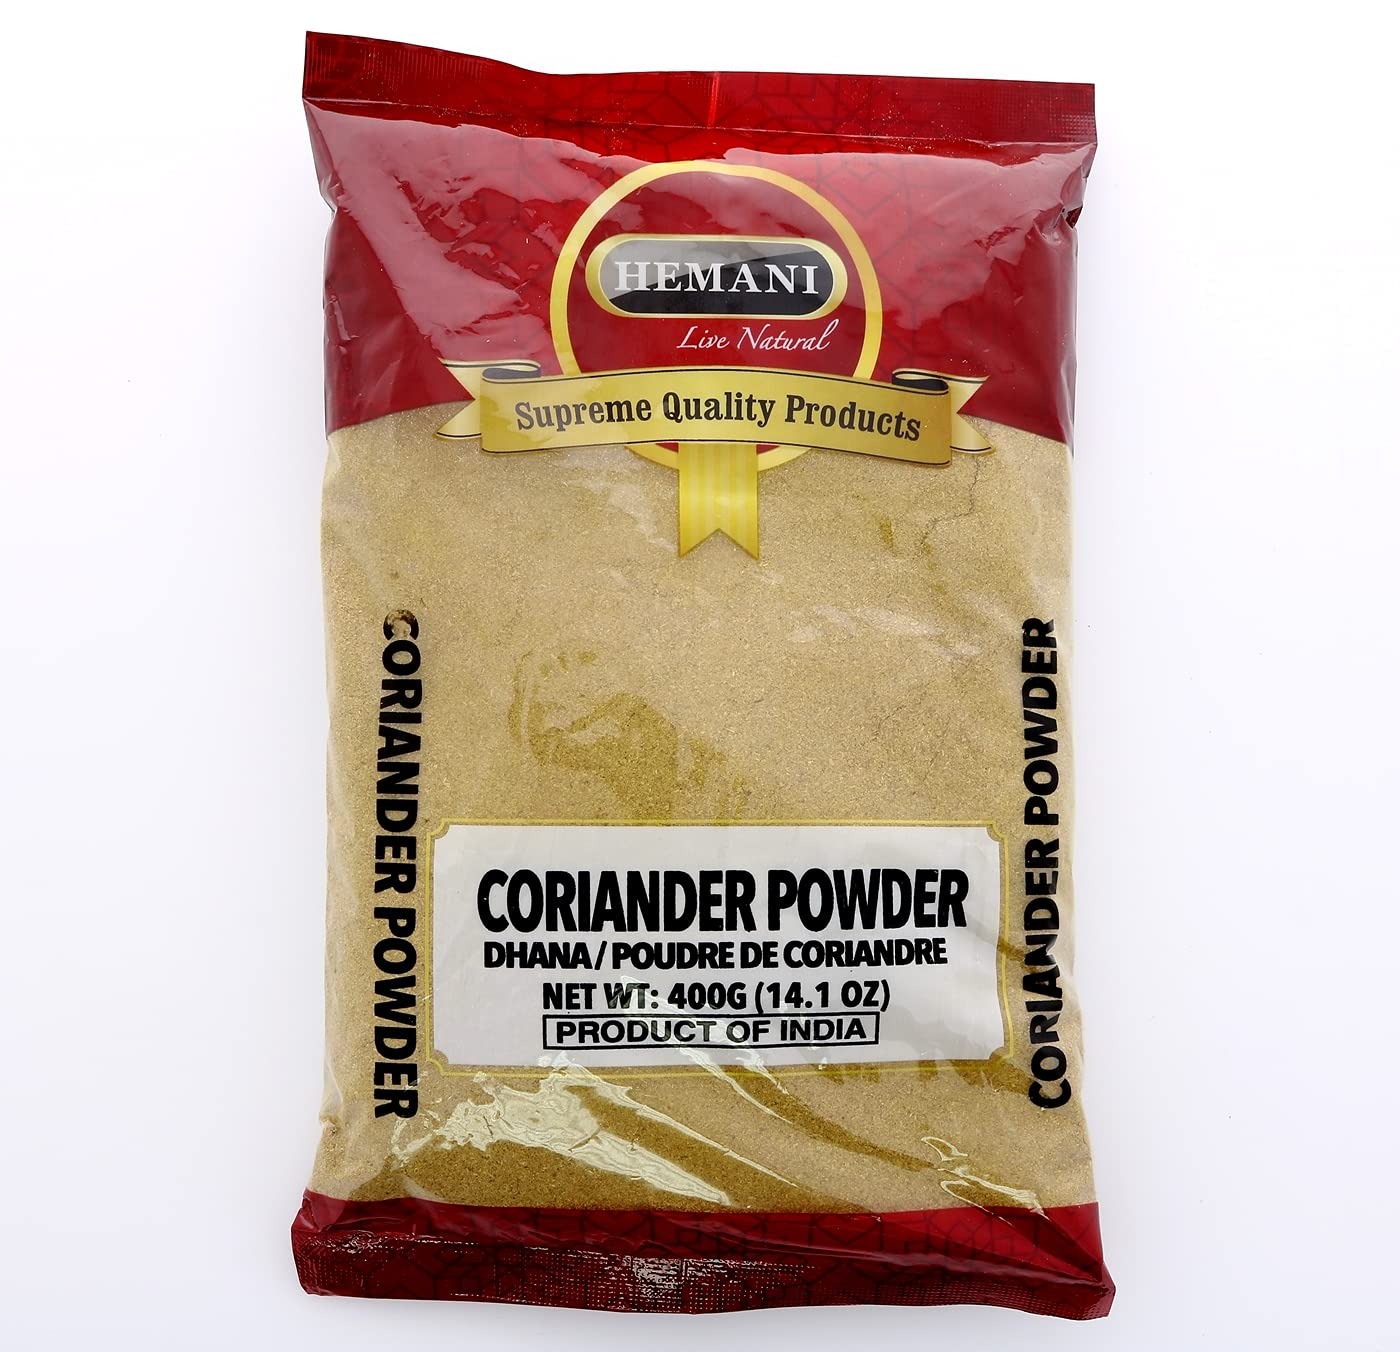
Item Name: HEMANI Ground Coriander Powder - Dhana - Poudre de Coriandre - Indian Spice - 400g (14 oz) - Great for Cooking & seasoning - All Natural - NON-GMO
Bullet Point 1: Add nutrition to your meals - Coriander is rich in Vitamin K, which plays an important role in helping blood clot. It is also high in immune-boosting Free-radical scavengers. Vitamin K has other health benefits such as promoting heart health and gut health.
Bullet Point 2: Benefit your health - Coriander is rich in Free-radical scavengers and vitamins, promoting heart health and keeping you healthy overall. Add it to your recipes for an added boost of nutrition.
Bullet Point 3: Add flavor and spice to your dishes - Coriander is a flavorful addition to sweet breads, sausages, stews, and confectionery. It is also used as a spice in Indian, Chinese, Pakistani, European, and Middle-Eastern culinary preparations.
Bullet Point 4: Coriander is great for batters, doughs, smooth sauces, marinades or drinks.
Bullet Point 5: Coriander's flavor pairs well with allspice, cinnamon, cumin, garlic and nutmeg
Product Description: Coriander is a versatile spice that can be used in sweet or savory dishes. Also known as Cilantro OR Dhania seeds are used as a spice in Indian, Chinese, Pakistani, European and Middle-East culinary preparations and have a flavor that is both spicy and citrusy. Coriander is best for dishes where you want the spice to be flavor, but not texture. Coriander seeds, whole or even gently cracked, work great in chunky sauces, sizzled in soups, stews or dals, or in pickles. When left whole, Coriander's flavor pairs well with allspice, cinnamon, cumin, garlic, and nutmeg. Coriander is rich in Vitamin K which plays an important role in helping blood clot as well as helps bones repair themselves. Coriander is full of immune-boosting Free-radical scavengers which may benefit heart health and helps promote digestion and gut health.
Value: 14.1
Unit: Ounce

Price: 11.67